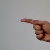
The image shows a hand gesture representing the letter 'G' in Indian Sign Language.